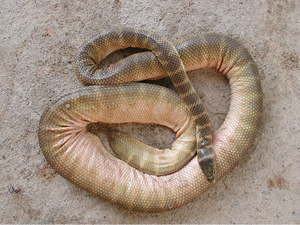
Belchers havslange
Belchers havslange er en slange med et giftigt bid. Den har et venligt temperament og skal normalt udsættes for hårdhændet behandling før den bider. De fleste som bides, er fiskere som røgter garn, men heraf er det kun en fjerdedel som forgiftes, eftersom slangen sjældent injicerer særligt megen af sin gift. Af denne grund og på grund af sit rolige væsen, betragtes den ikke generelt som særlig farlig.